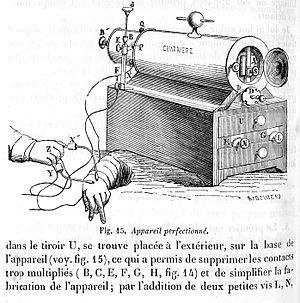
L'électricité existe depuis les débuts de l'univers qui est composé, selon des principes physiques, de « matière ». Son histoire vue par les hommes remonte aux débuts de l'humanité, car l'électricité est partout présente, très discrète la majorité du temps. Elle se manifeste parfois de manière très spectaculaire et brutale : par exemple sous forme d'éclairs associés au tonnerre et à des destructions.